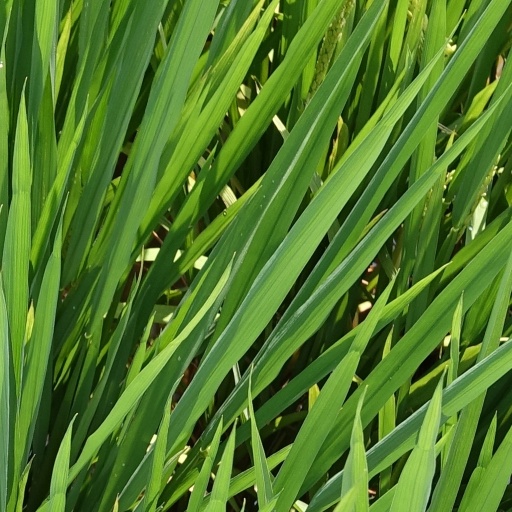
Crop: rice